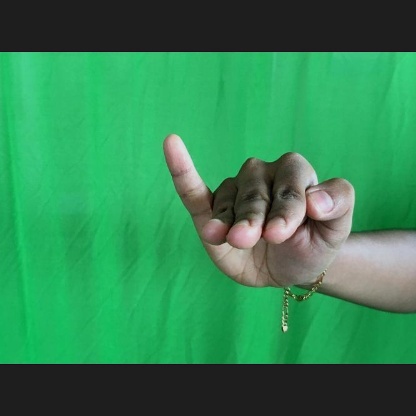
Mudra: Hamsapaksha